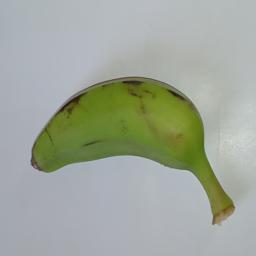
Banana variety: Champa Kola